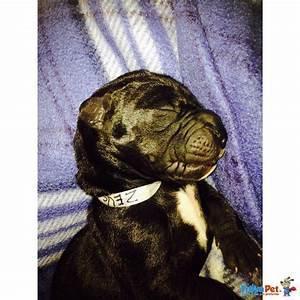
dog